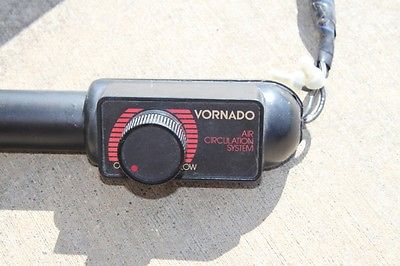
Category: fan